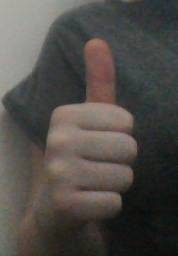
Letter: aleff